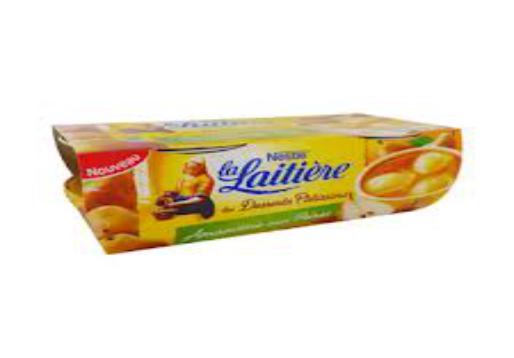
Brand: La Laitiere
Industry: Food